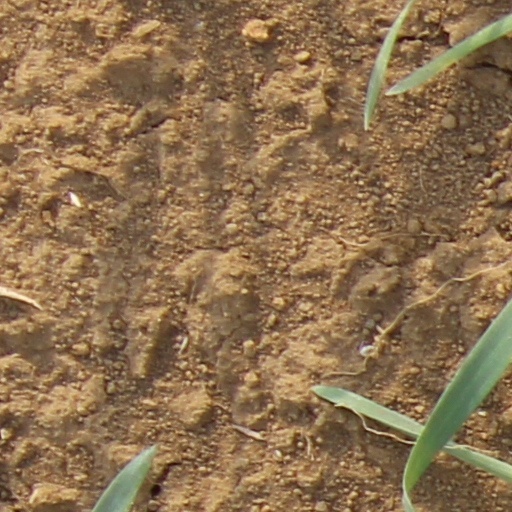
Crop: wheat